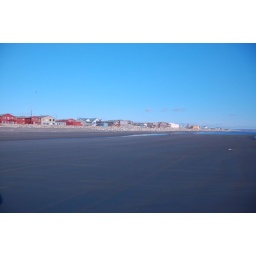
fall time north wind makes a very low tide, this beach is normally under water